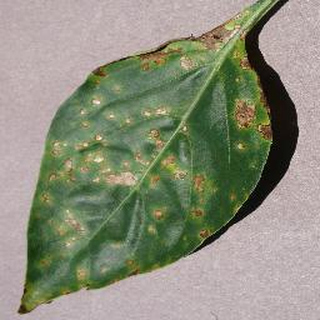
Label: bell_pepper_bacterial_spot